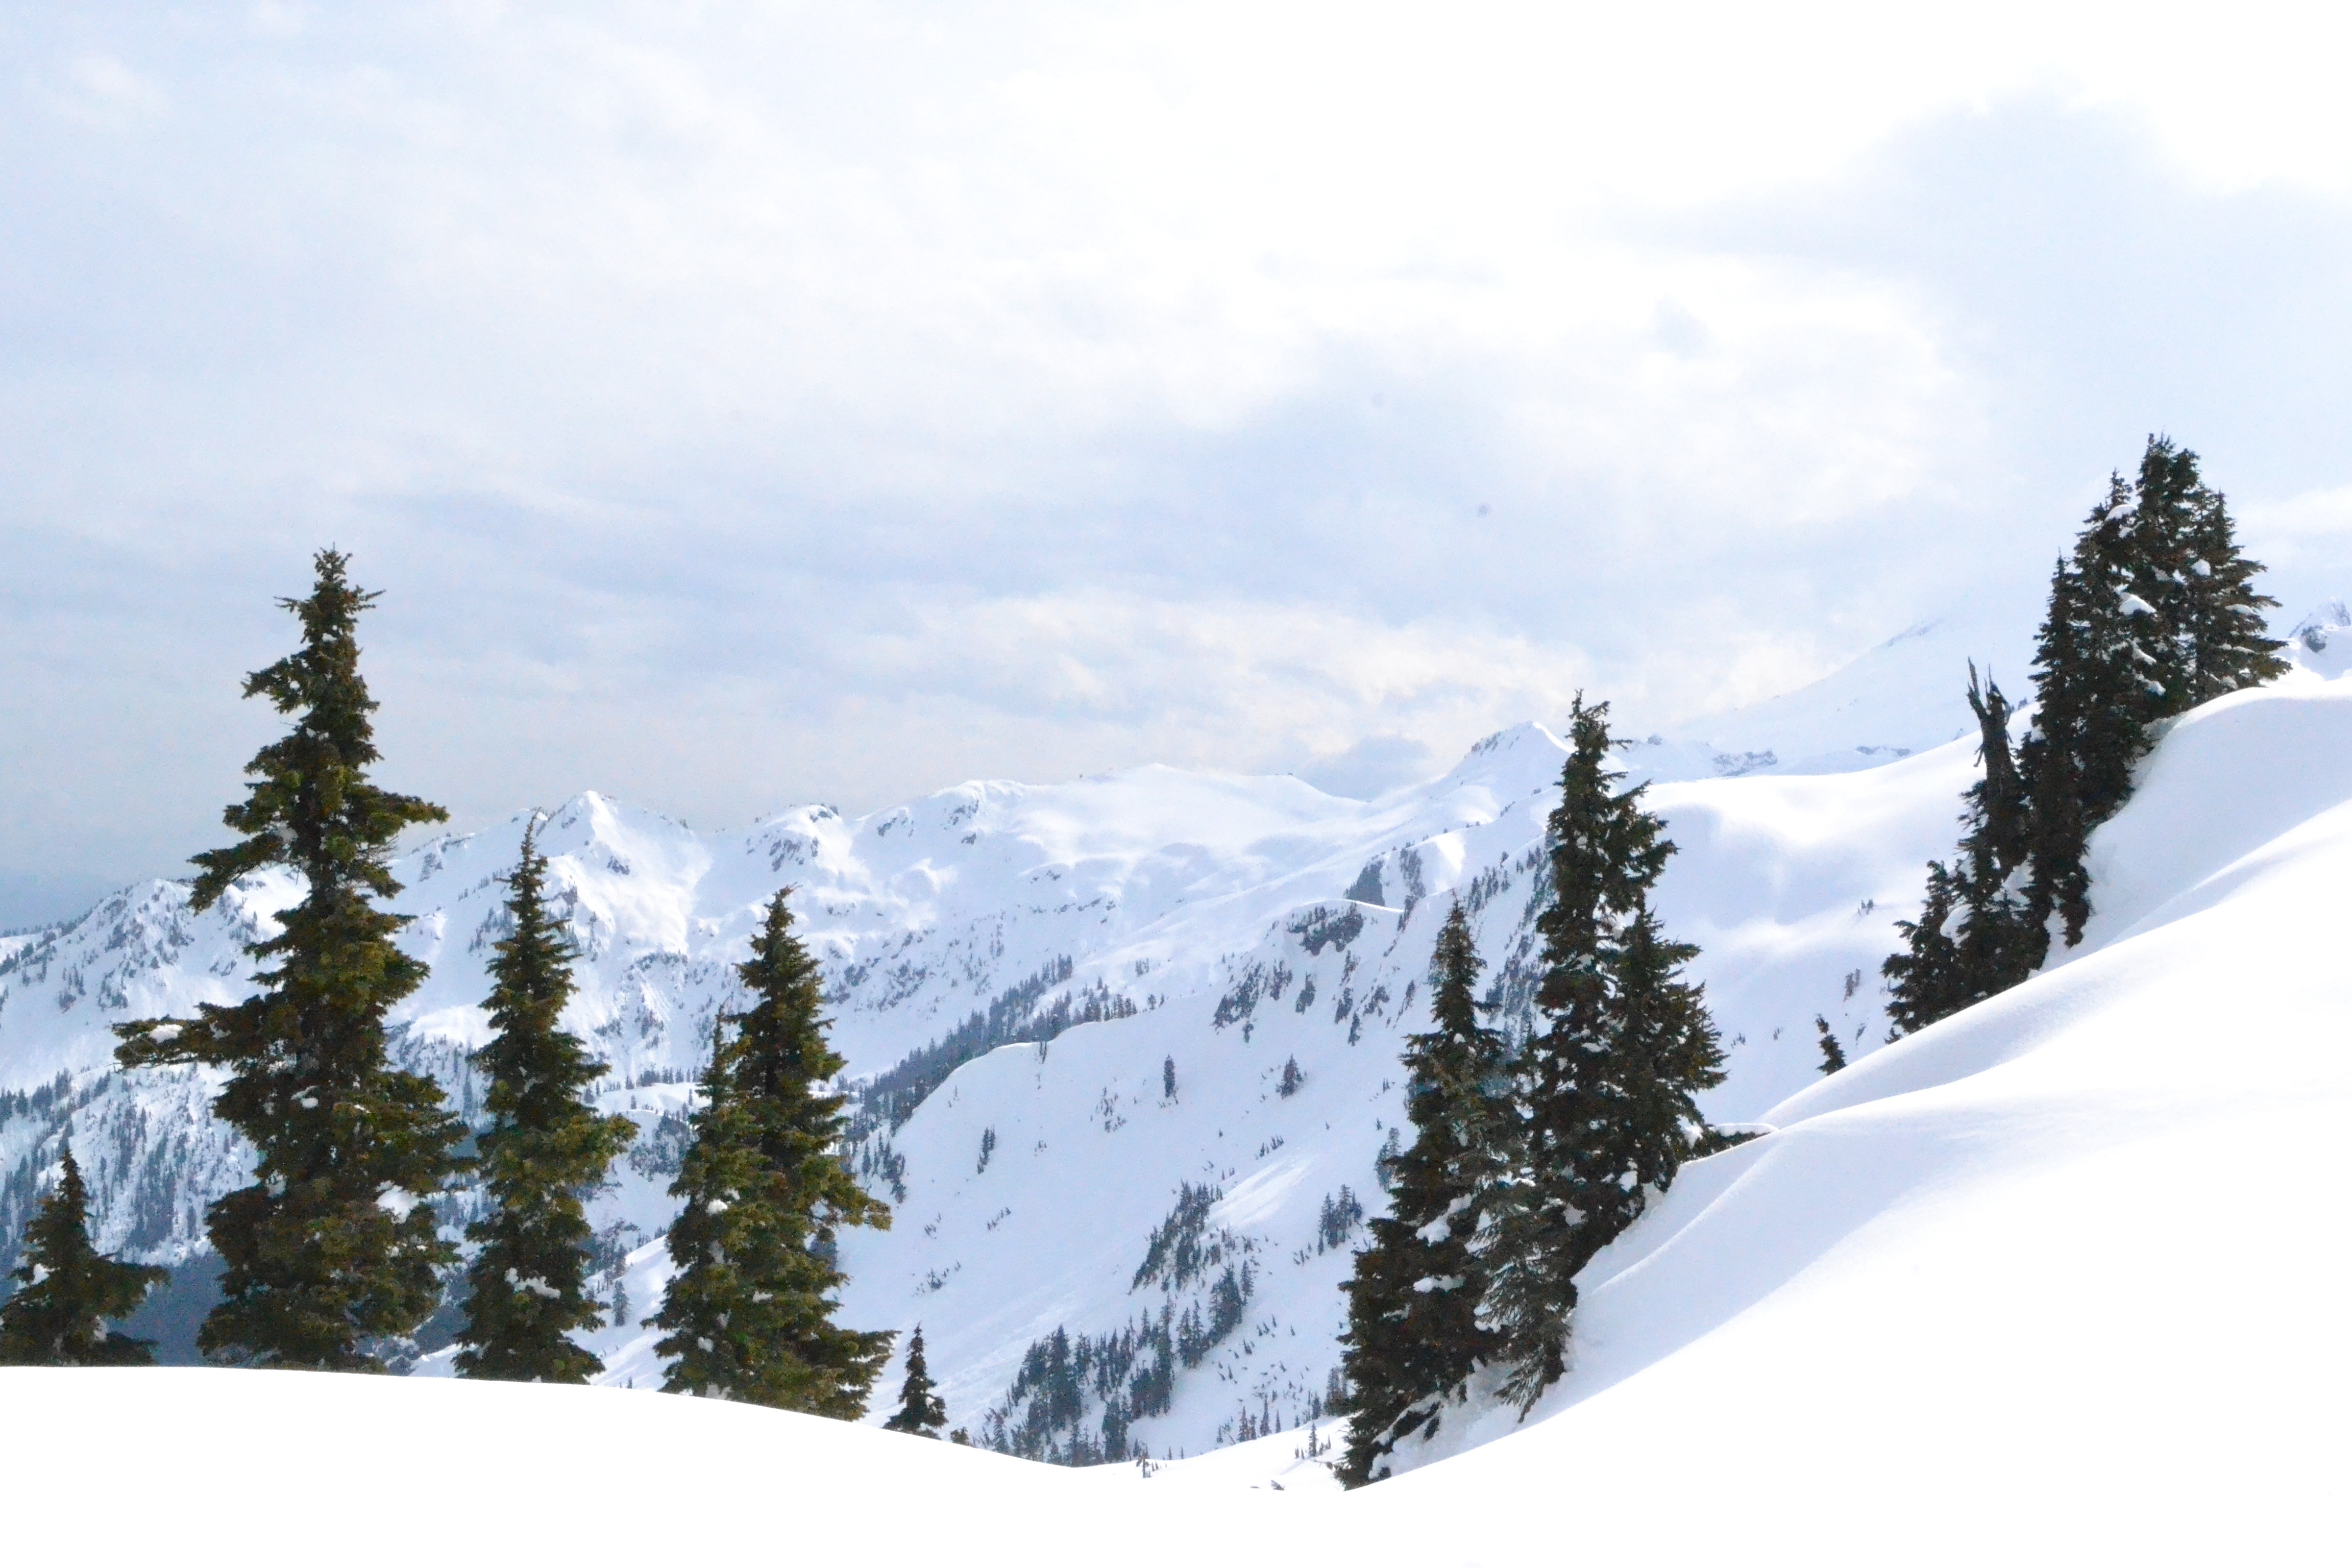
landscape, nature, outdoor, wilderness, mountain, snow, cold, winter, white, frost, land, mountain range, wild, environment, ice, tranquil, scenic, natural, scenery, weather, snowy, frozen, backcountry, skiing, season, ridge, snowfall, winter sport, cool, resort, alps, footwear, frosty, piste, mt baker, ski equipment, mountainous landforms, geological phenomenon